David Petraeus

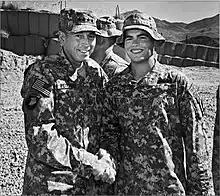
Petraeus with his son Stephen in Afghanistan, 2010

Petraeus went on to the United States Military Academy at West Point. Petraeus was on the intercollegiate soccer and ski teams, was a cadet captain on the brigade staff, and was a "distinguished cadet" academically, graduating in the top 5% of the Class of 1974 (ranked 40th overall). In the class yearbook, Petraeus was remembered as "always going for it in sports, academics, leadership, and even his social life".